Coimbra Sports

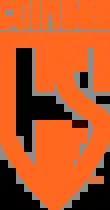

Coimbra Sports, previously Coimbra Esporte Clube, commonly known as Coimbra, is a Brazilian football club based in Contagem, Minas Gerais state.